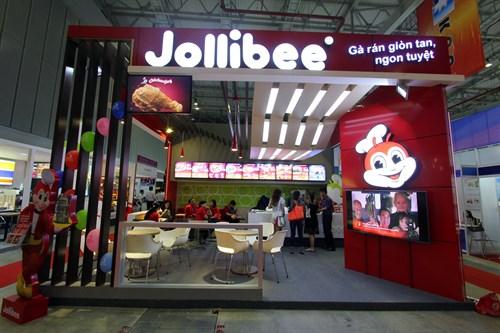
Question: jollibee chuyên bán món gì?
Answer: jollibee chuyên bán gà rán